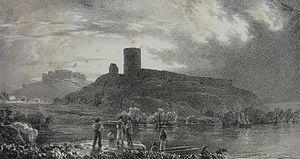
Le château du Valle, anciennement dénommé "château Saint-Michel", est une forteresse médiévale qui domine la région nord-est de l'île de Guernesey dans les îles anglo-normandes.
La Braye du Valle est un chenal, en grande partie comblé, séparant, à marée haute, la presqu'île de Valle du reste de l'île de Guernesey dans les îles Anglo-Normandes.